Henrik Heggheim

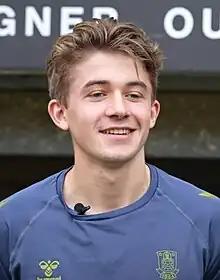
Heggheim in 2021

Henrik Heggheim (born 22 April 2001) is a Norwegian professional footballer who plays as a centre-back for Eliteserien club Viking.